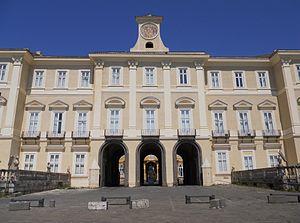
Portici est une ville italienne de la ville métropolitaine de Naples dans la région de Campanie.
Le palais royal de Portici est une demeure historique que Charles de Bourbon a fait construire comme résidence pour la dynastie des Bourbons de Naples, avant d'édifier le plus imposant palais de Caserte.
Cet article recense les sites concernés par l'observatoire mondial des monuments en 2006.